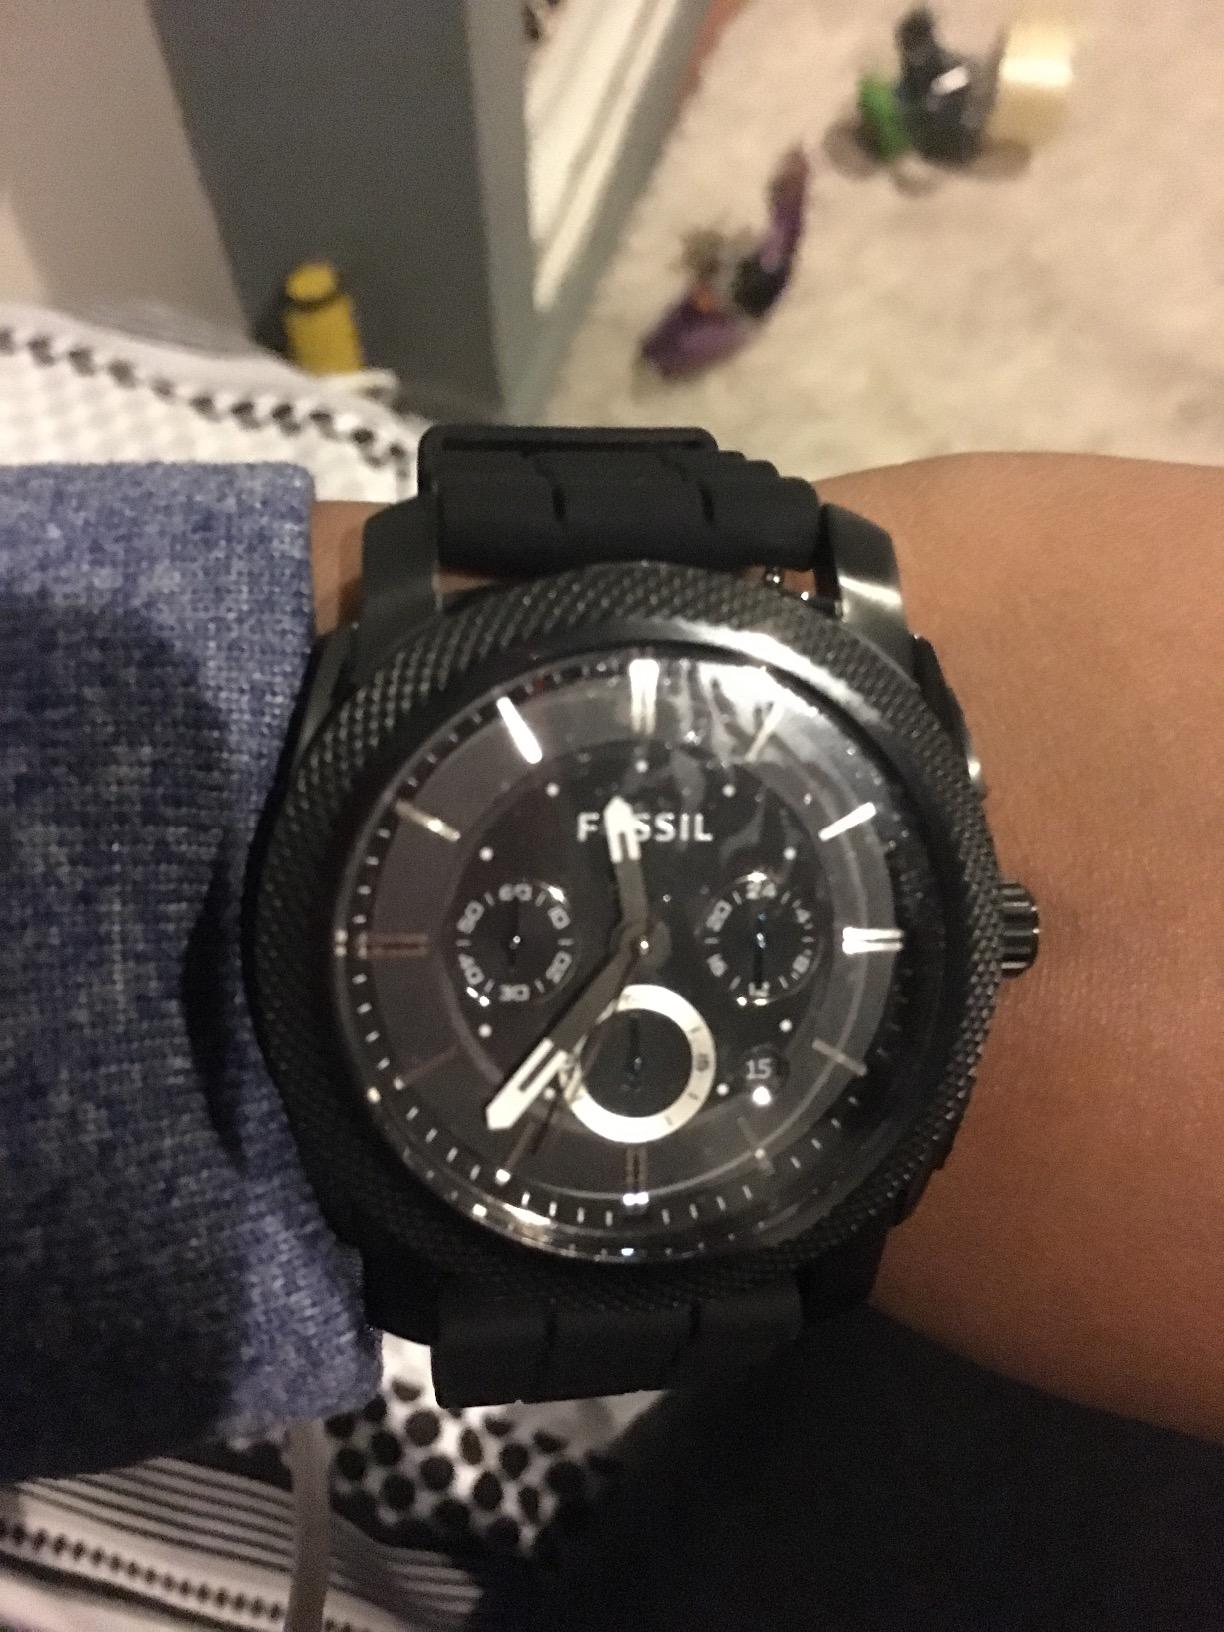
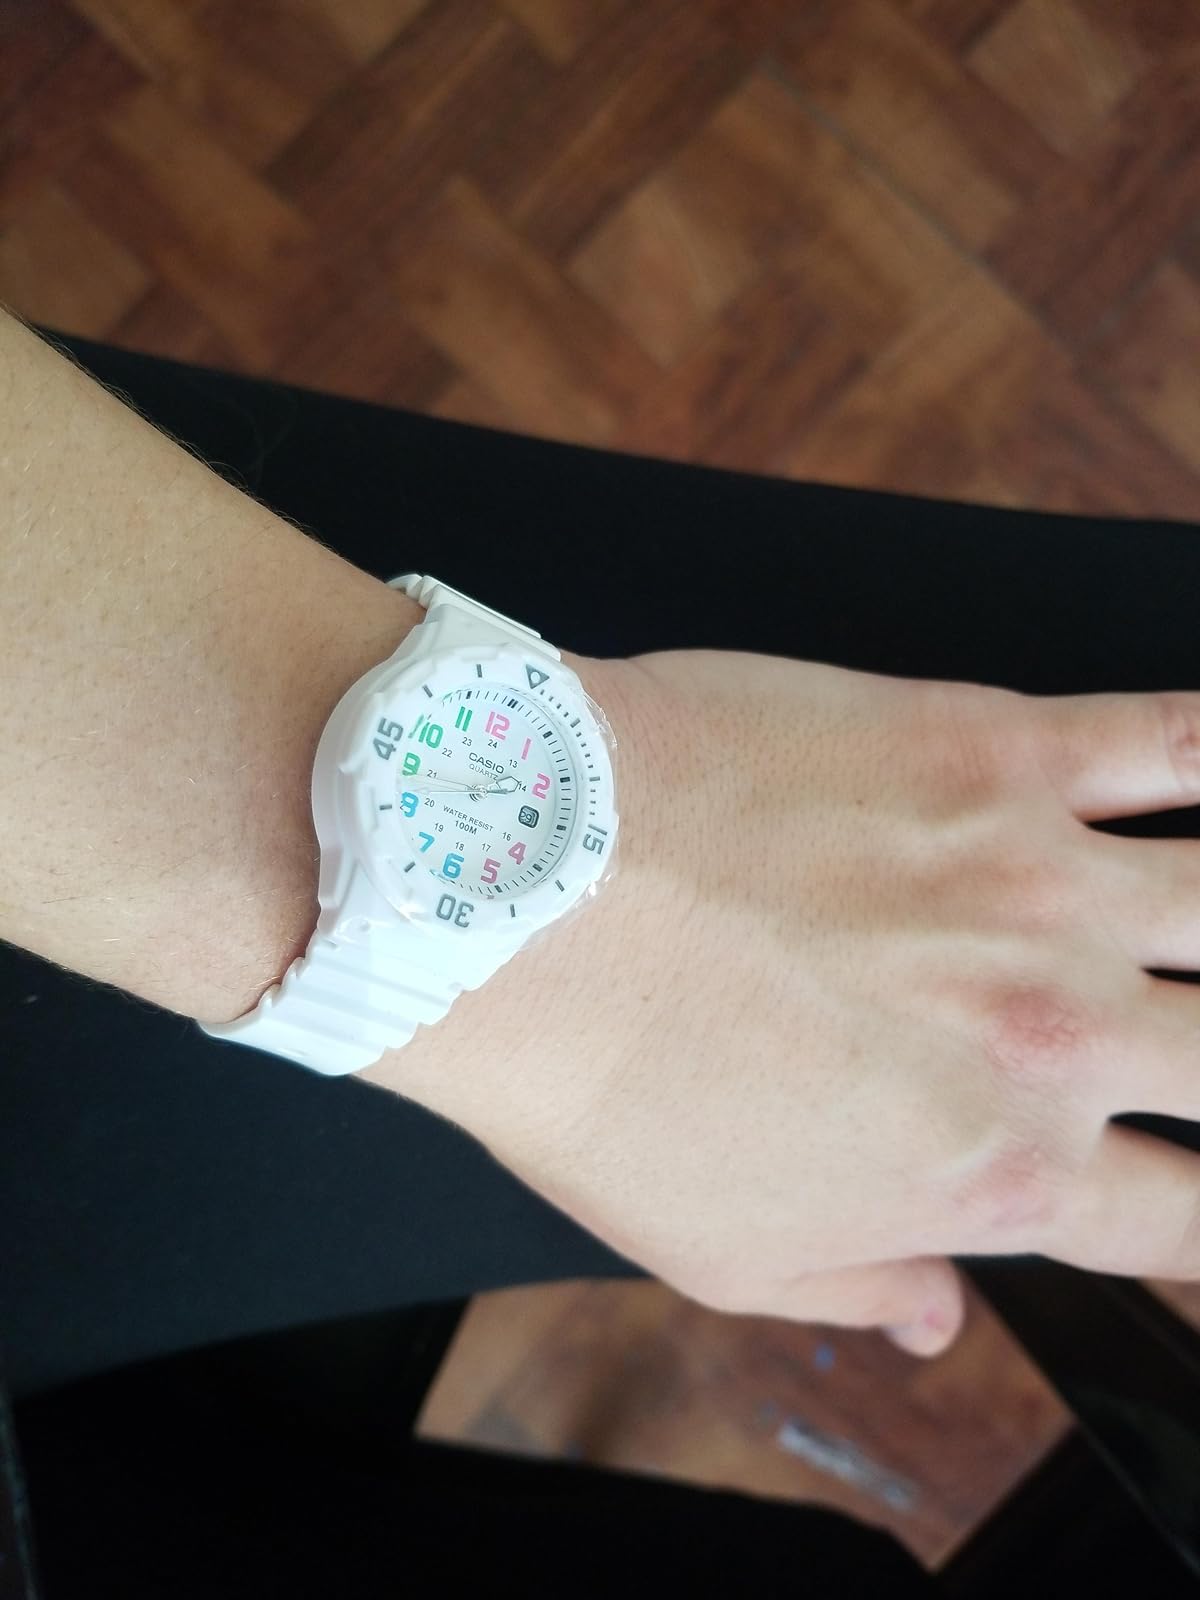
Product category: accessories_watch
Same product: no